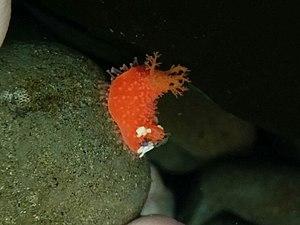
Les Psolidae sont une famille d'holothuries de l'ordre des Dendrochirotida.
Lissothuria est un genre d'holothuries de la famille des Psolidae.